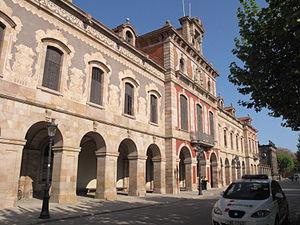
Les élections régionales de 2012 en Catalogne se sont tenues le dimanche 25 novembre 2012, afin d'élire les cent trente-cinq députés de la dixième législature Parlement de Catalogne, pour un mandat de quatre ans.